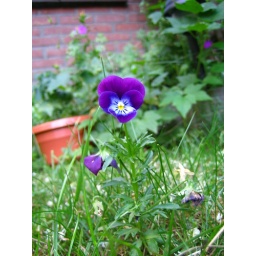
A little flower in the grass it was jsut so cute!